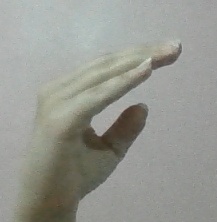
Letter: jeem